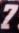
Number: 7